Hector A. Cafferata Jr.

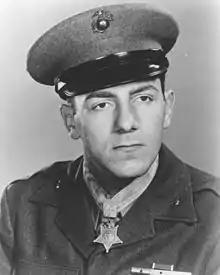
Hector A. Cafferata, Medal of Honor recipient

Hector Albert Cafferata Jr., USMCR (November 4, 1929 – April 12, 2016) was a United States Marine who received the Medal of Honor for his actions at the Battle of Chosin Reservoir during the Korean War. In November 1950, Private First Class Cafferata single-handedly held off a regimental-strength enemy and saved wounded Marines by hurling away a live grenade that had landed in their midst, at the cost of serious personal injury.